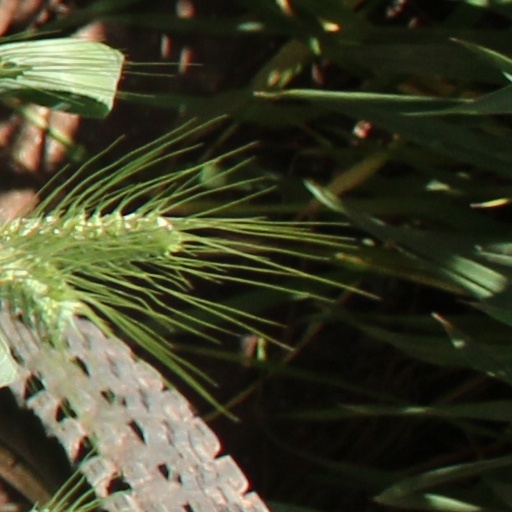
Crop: wheat